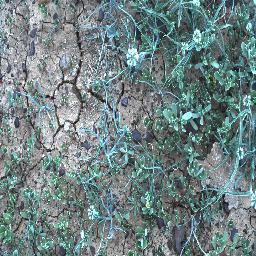
Label: negative